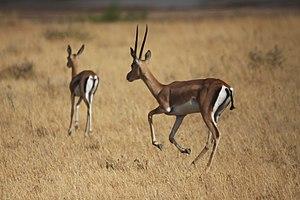
La gazelle de Grant est une espèce de gazelle de la famille des bovidés qui se rencontre en Afrique : Soudan, Ouganda, Éthiopie, Somalie, Kenya, Tanzanie. Elle est génétiquement proche de la gazelle de Soemmerring et de la gazelle de Thomson.